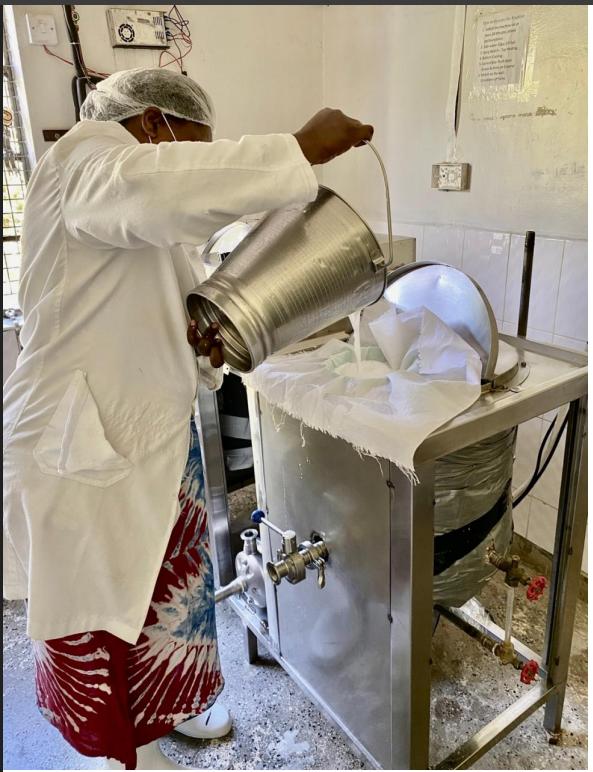
Ni shughuli ya usindikaji wa maziwa au bidhaa nyingine ya kumiminika katika mazingira yanaoonekana kuwa safi na ya kitaalam, labda kiwanda kidogo au kituo cha usindikaji, kuna mtu mmoja ambaye amevaaa koti refu jeupe, kofia nyeupe ya nywele na labda barakoa, hii inaashiria umuhimu  wa usafi na viwango vya afya.